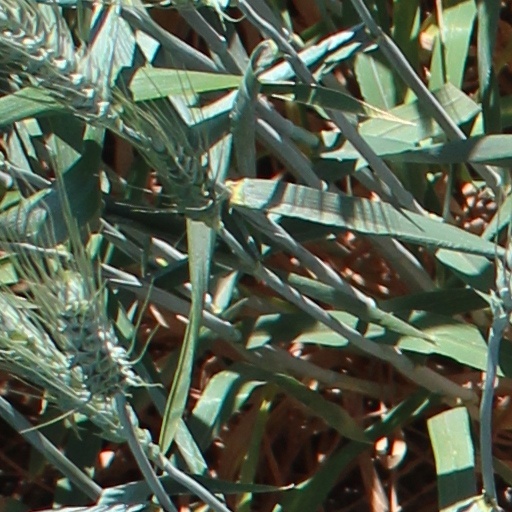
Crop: wheat